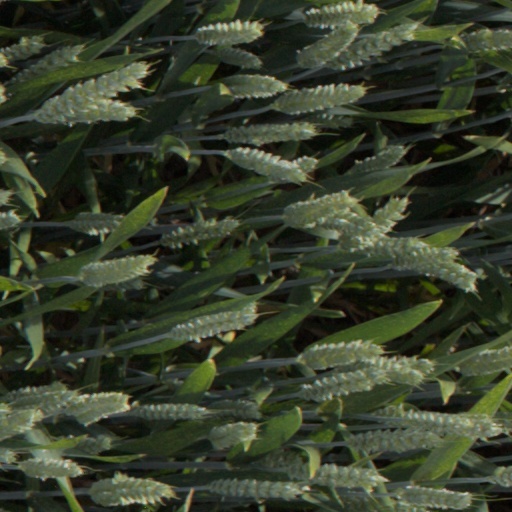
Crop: wheat